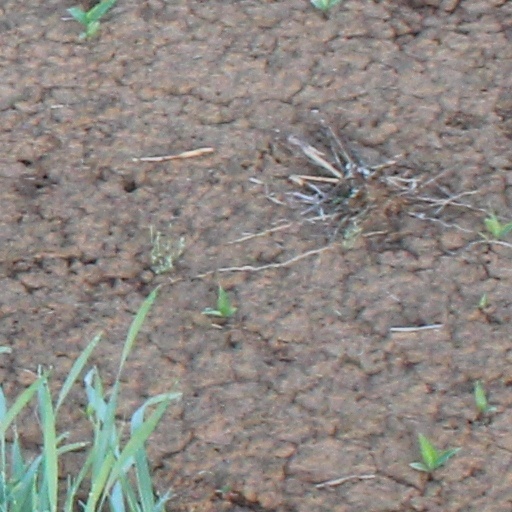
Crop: wheat